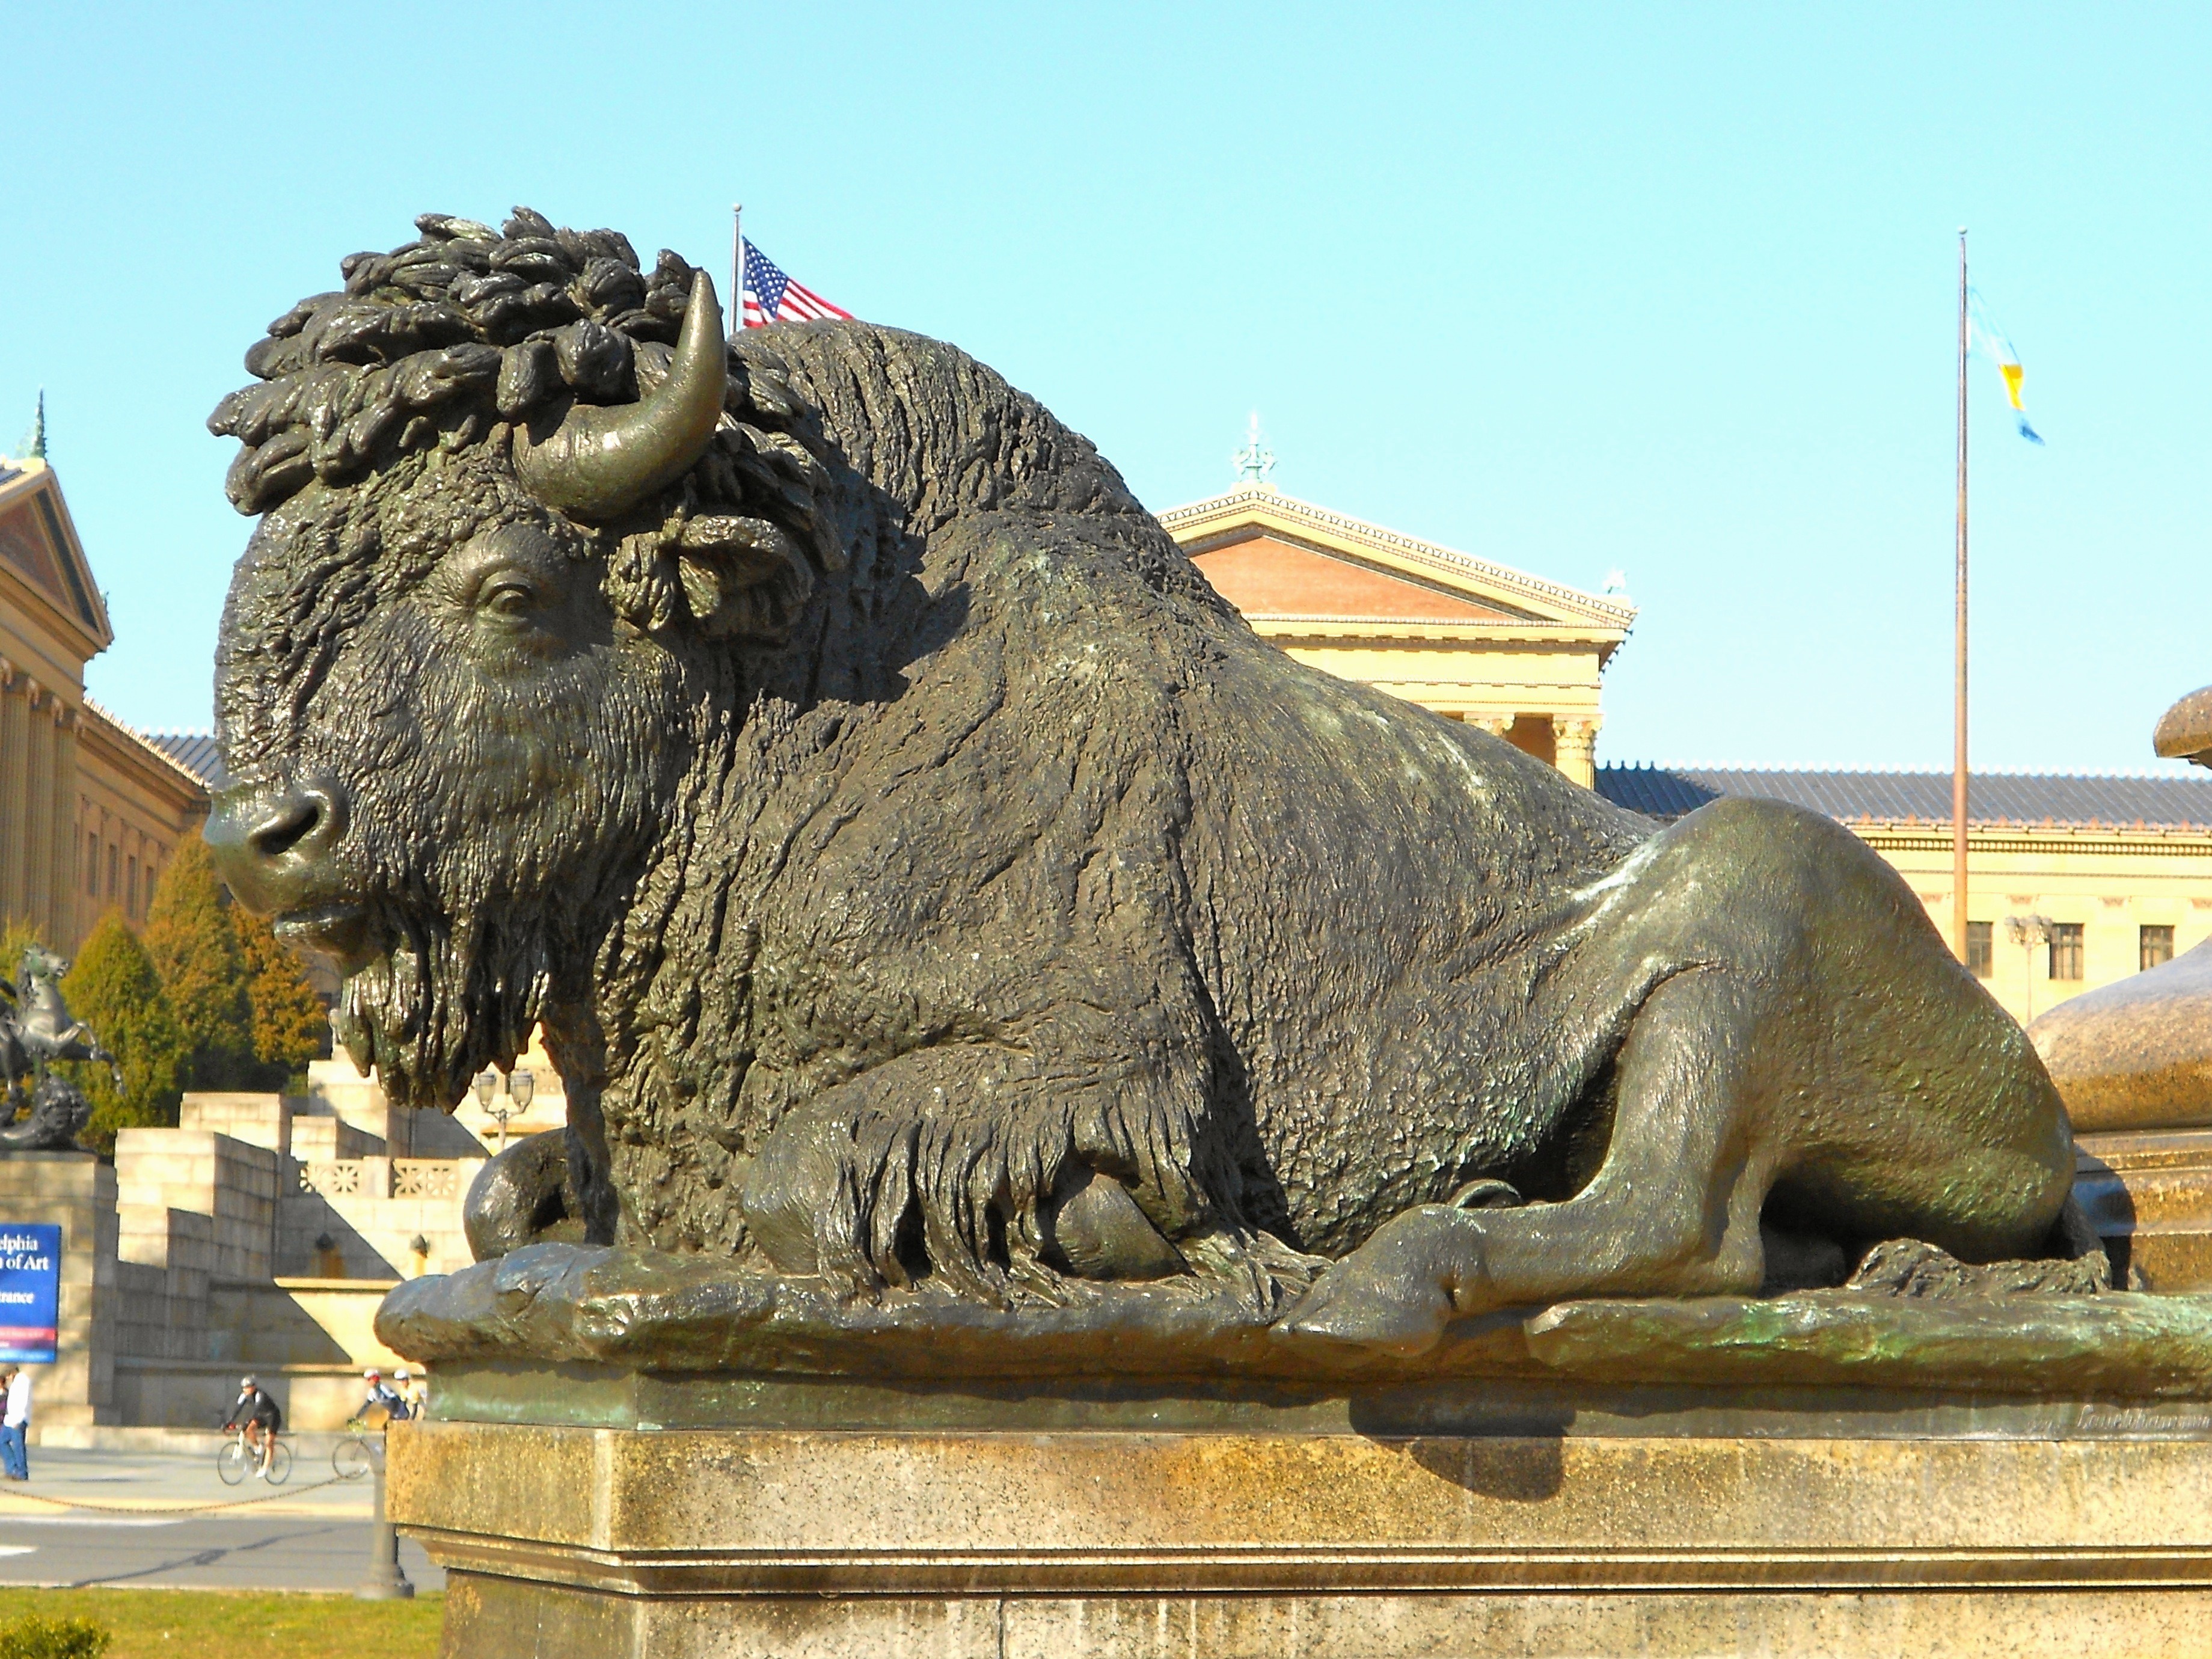
city, urban, monument, statue, artistic, close up, sculpture, outside, art, temple, pennsylvania, carving, bison, buffalo, philadelphia, cities, ancient history